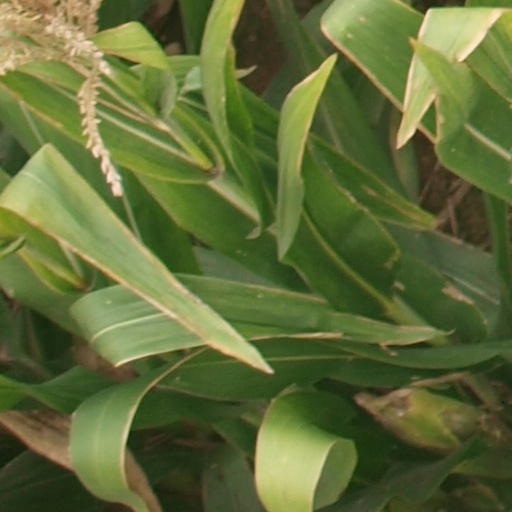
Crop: maize; corn